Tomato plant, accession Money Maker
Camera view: horizontal (90 deg, fisheye); turntable rotation: 60 degrees
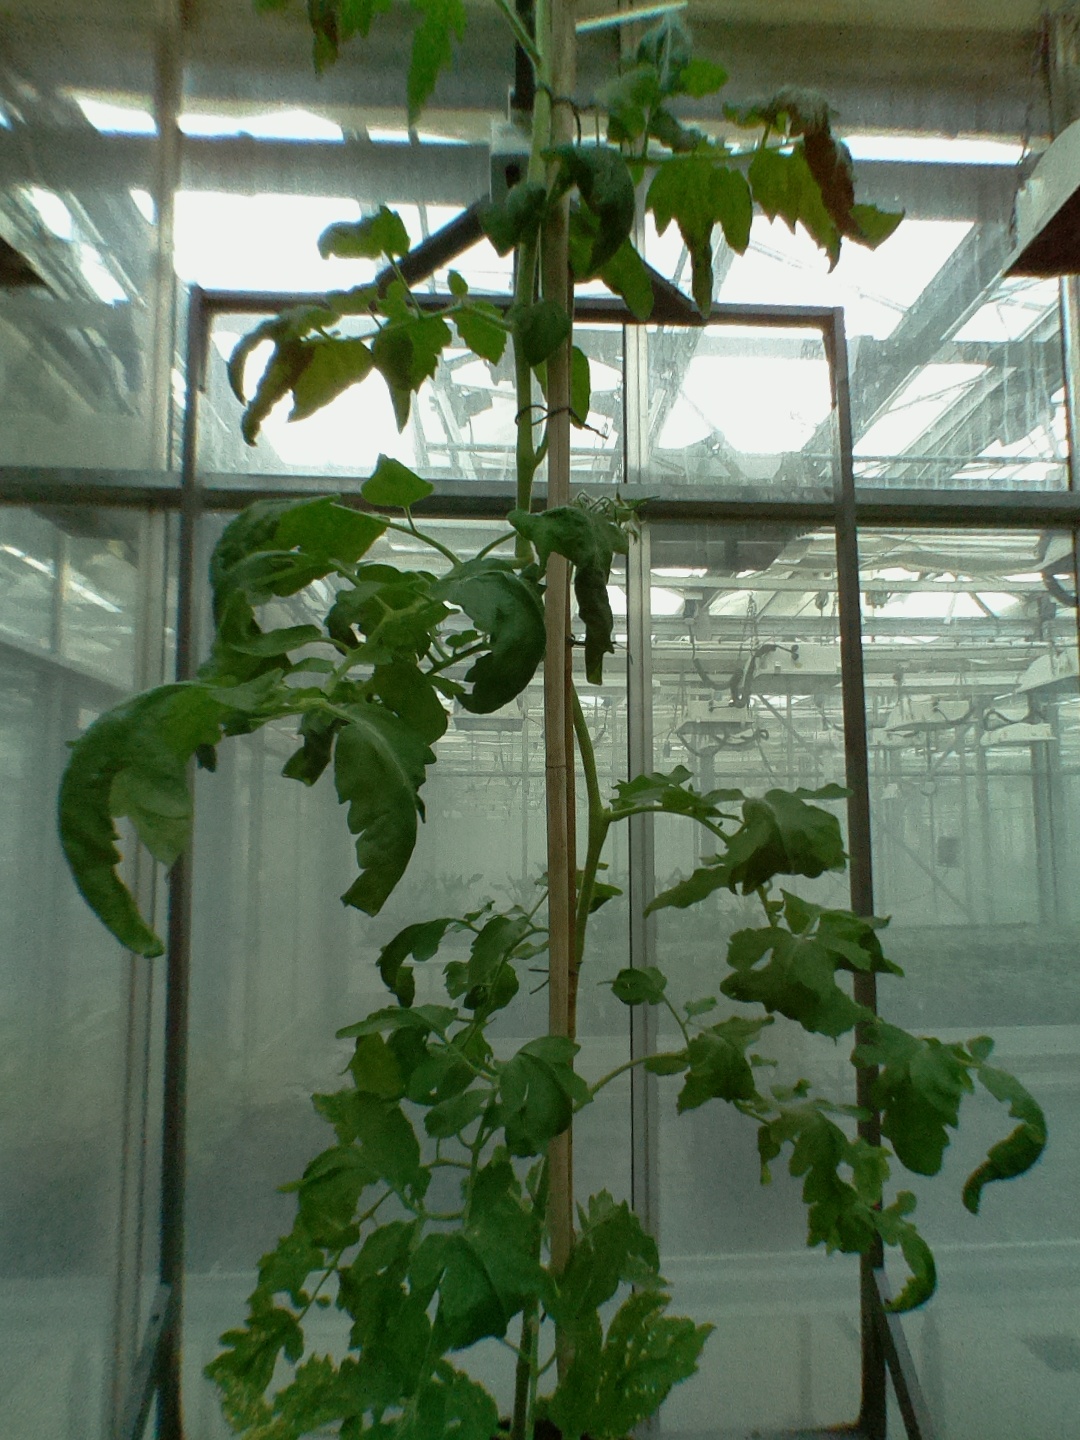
BBCH growth stage 70: Fruits at the main stem or branches visibles